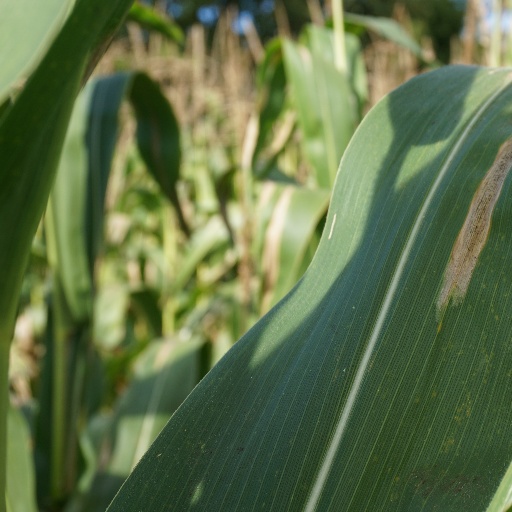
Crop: maize; corn